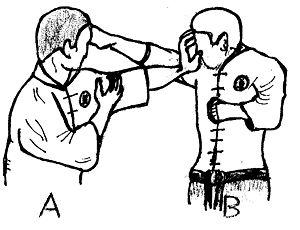
Le bando est un système de self-défense à mains nues fondé sur l'utilisation du comportement animal.
Le Tigre, dans les arts martiaux chinois, correspond à plusieurs figures censées imiter cet animal.
Les arts martiaux birmans sont surnommés Thaing.
Un art martial est un style ou une école dont l’enseignement porte principalement sur des techniques de combat, à mains nues et/ou avec arme. Historiquement, cet apprentissage intègre une dimension spirituelle et morale visant à la maîtrise de soi, et s’enrichit de multiples connaissances. Ainsi, les arts martiaux visent au développement global de l’individu : externe, interne, intellectuel et moral.
Le pongyi-thaing, ou système martial des moines, est un art martial à l’origine du thaing. Il remonterait au IIIᵉ siècle, lorsque les moines du nord de la Birmanie voulaient se protéger et s’entretenir physiquement. Elle est basée sur des principes de la non-violence qui est, sans doute, à l’origine du concept de thaing. Technique et philosophie de ce système de combat furent d’abord transmises dans le cadre des monastères. Au IIIᵉ siècle, ce système est basé sur les valeurs d’autodiscipline, d’autodéveloppement et d’autoréalisation, puis au IXᵉ siècle sur celles de self-défense et d’autoprotection.
Le Comité national de bando et de boxe birmane, dont le responsable est Jean-Roger Callière, est une structure gérant le thaing en France, qui se développe depuis la rentrée 2007 au sein de la Fédération française de sports de contact et disciplines assimilées.